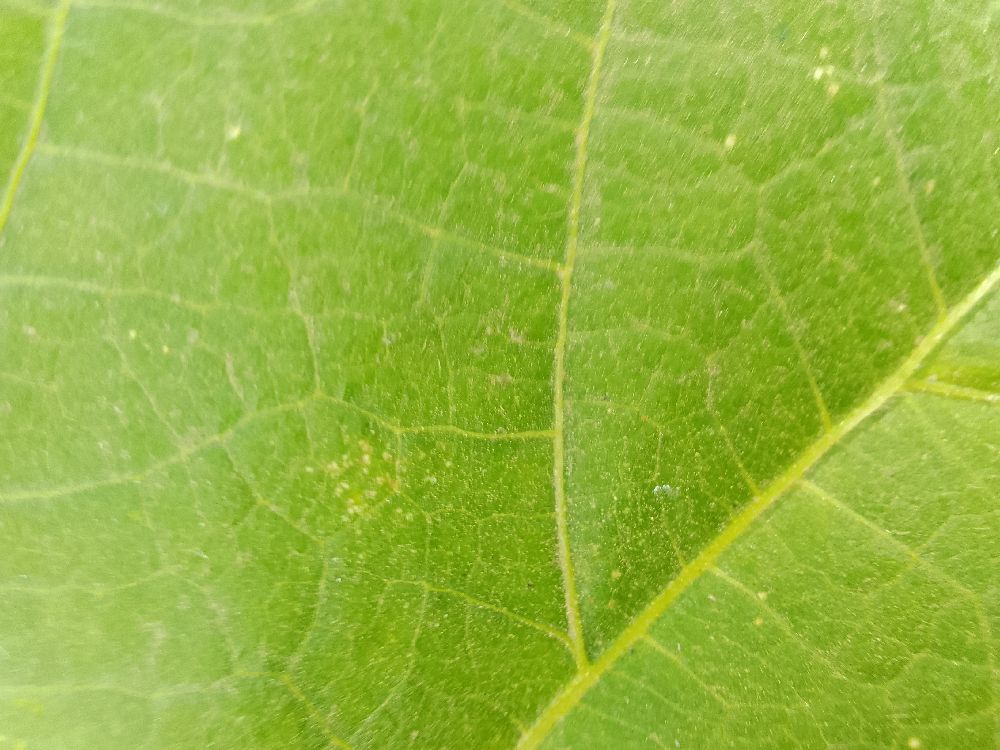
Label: healthy